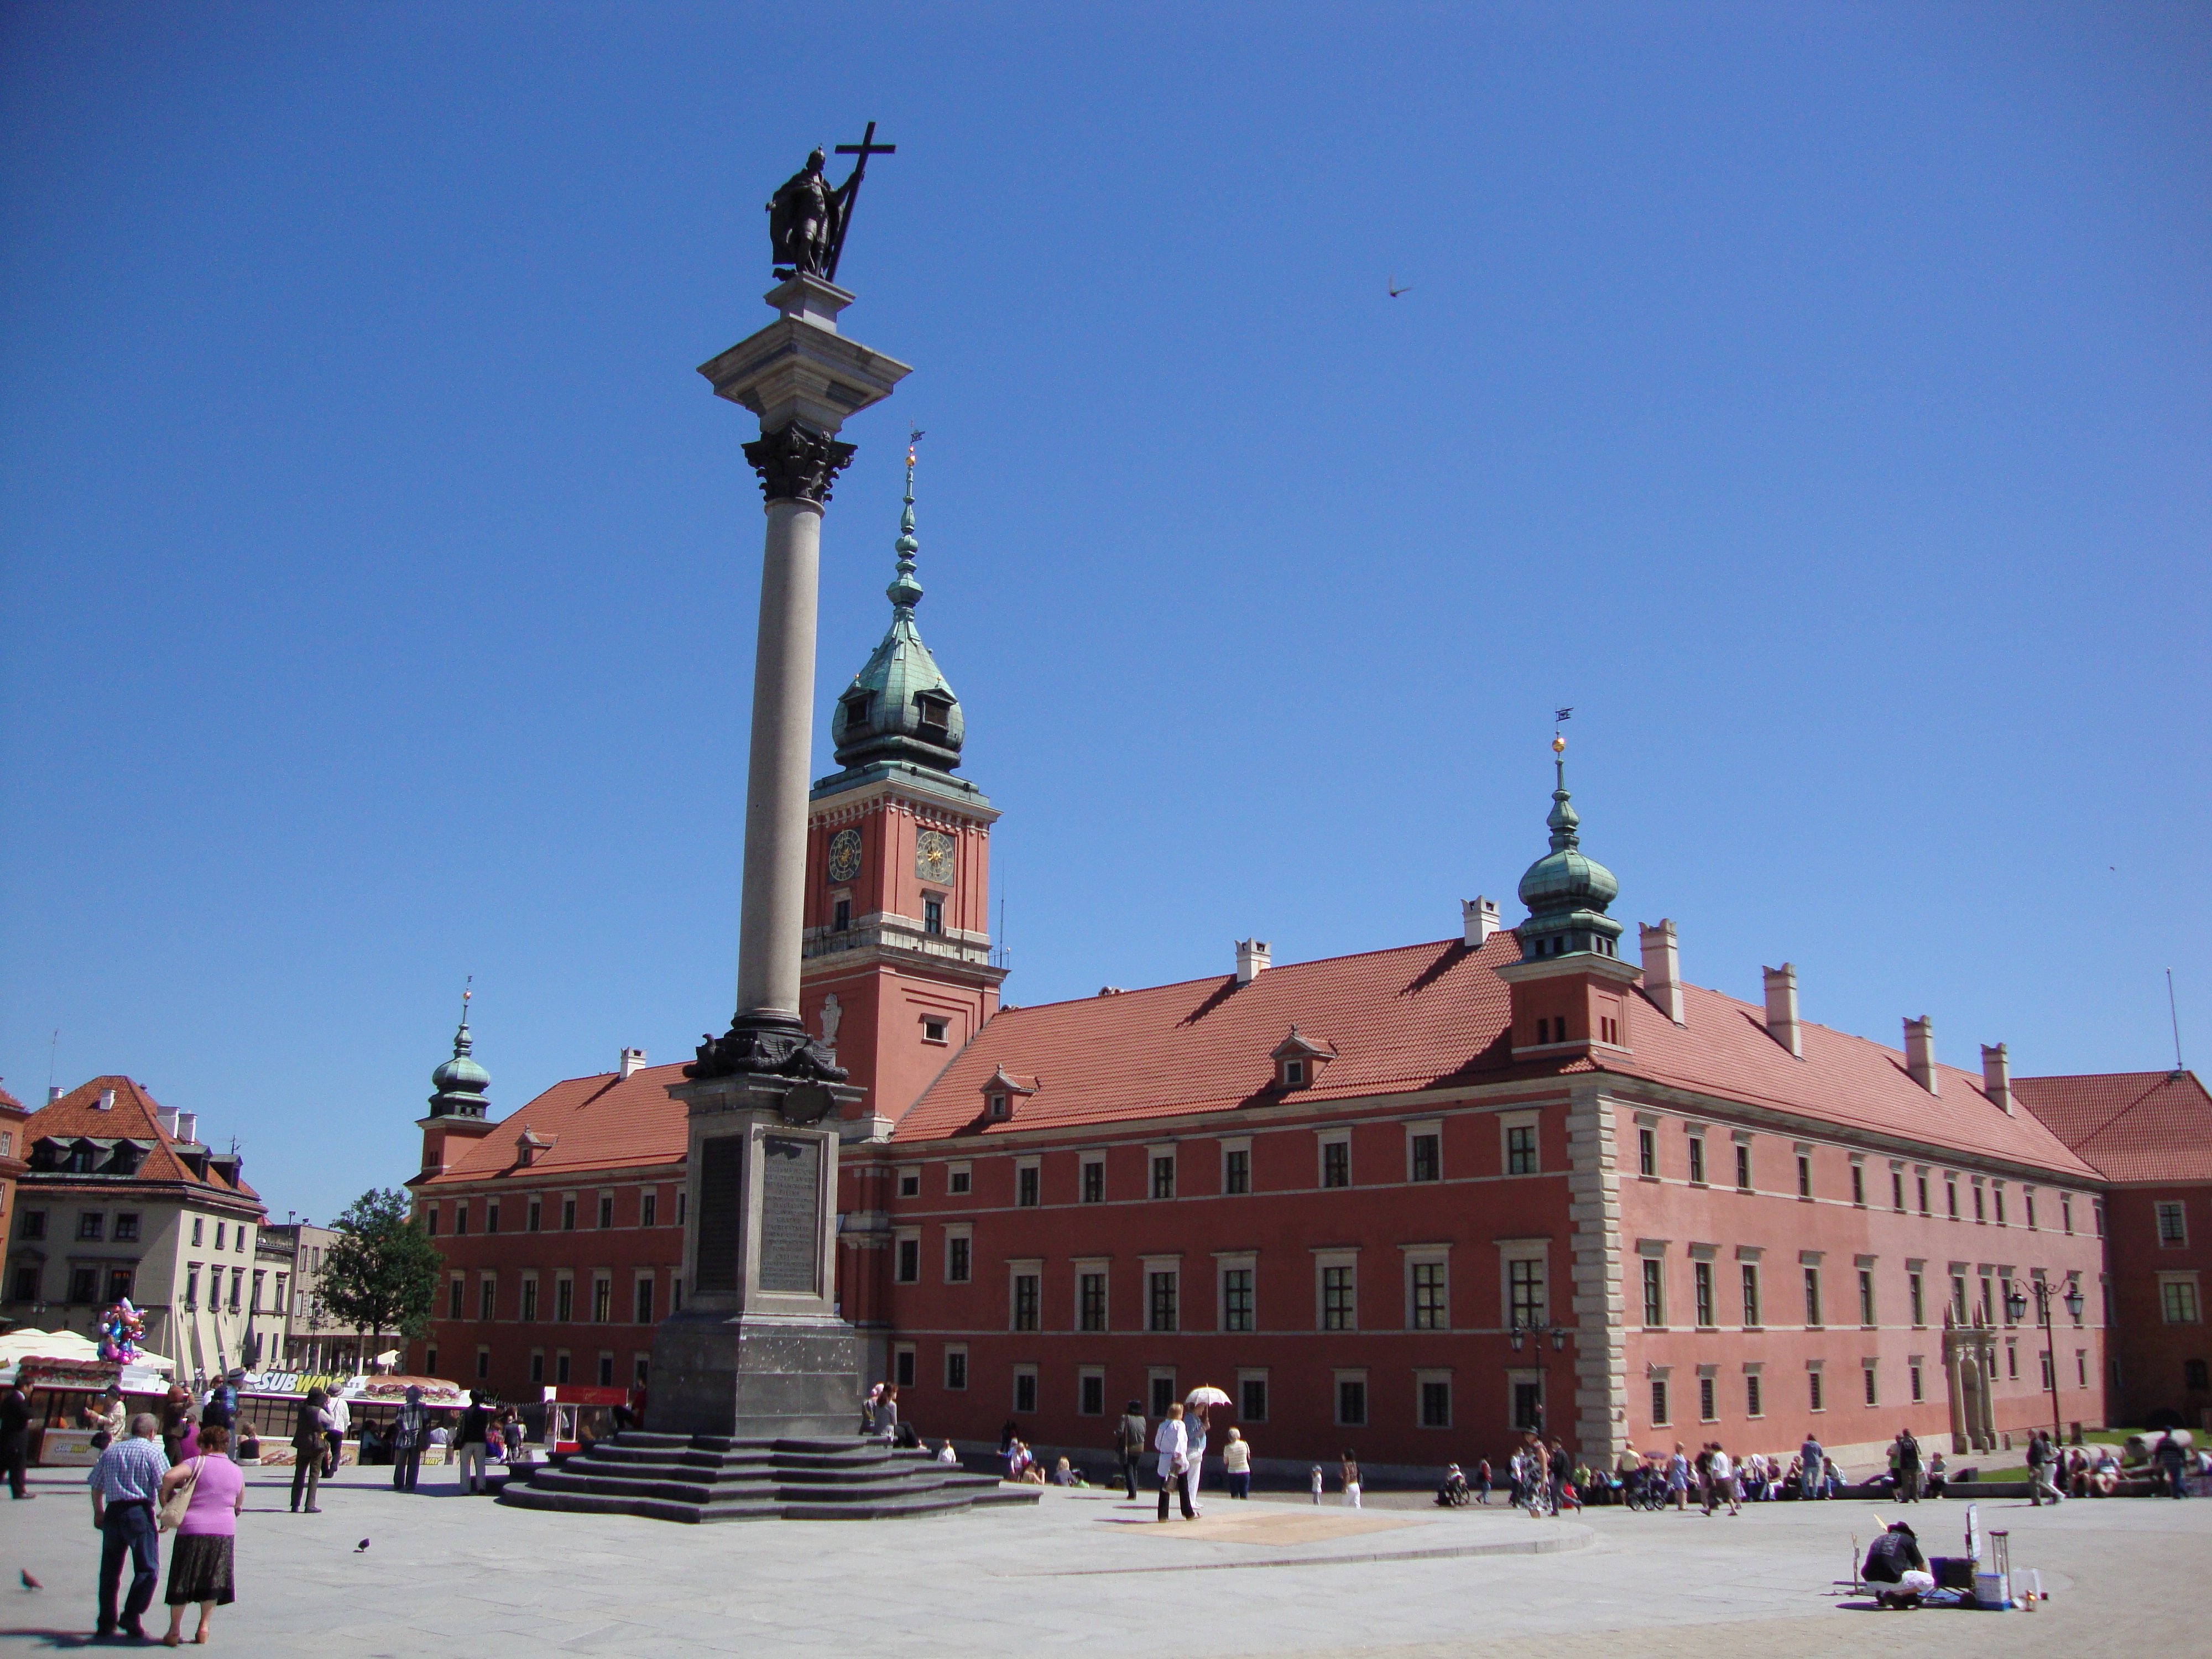
architecture, town, city, monument, cityscape, downtown, tower, plaza, landmark, church, clock tower, bell tower, poland, town square, warsaw, the old town, royal castle, sigismund's column, human settlement